Nash Haul Thrift

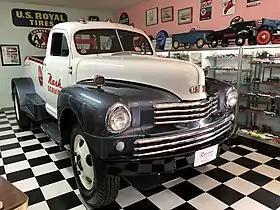
1948 Nash dealership tow truck

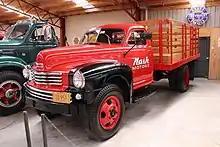
Nash Model 3148

The Nash Haul Thrift (sometimes "Haulthrift") is a series of trucks produced by Nash Motors from 1947 until 1954, mainly for export markets.